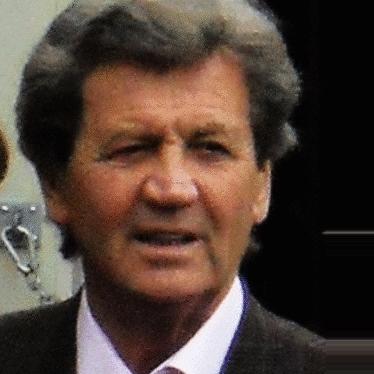
Age: 71